Robert Gordon (director)

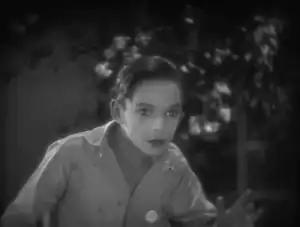
Bobby Gordon in "The Jazz Singer" (1927) at age 14, as a child actor

Robert Gordon (August 21, 1913 in Pittsburgh – December 1, 1990 in Los Angeles) was an American director and actor. His acting career, in which he was usually credited as Bobby Gordon, began in 1923 while he was a child, and continued through 1939. His first directing credit came with the 1947 film "Blind Spot", after which he directed several films, including "The Joe Louis Story" in 1953, "It Came from Beneath the Sea" in 1955, "Black Zoo" in 1963; and television series episodes including "My Friend Flicka", "Zane Grey Theater", "The Texan", "Bonanza," and "The Many Loves of Dobie Gillis". Except for Myrna Loy, who died in 1993, he was the last surviving cast member of "The Jazz Singer". Gordon directed one film under the pseudonym Robert Edwards, "Thunder in the Pines", in 1948.